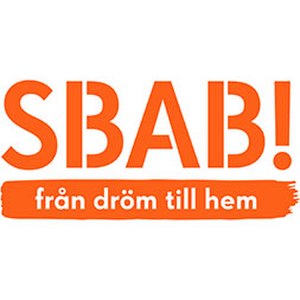
SBAB Bank
SBABs logo
SBAB Bank AB er en statsejet svensk bank, der driver virksomhed på det svenske lånemarked for boliger. SBAB begyndte sin virksomhed den 1. juli 1985 for at finansiere statslige boliglån. Siden begyndelsen af 1990'erne konkurrerer virksomheden med private aktører som bl.a. banker og tilbyder lån til private kunder.